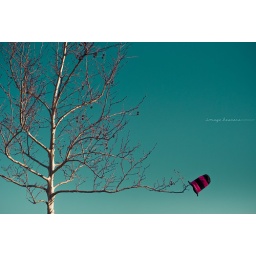
the tree in the hat